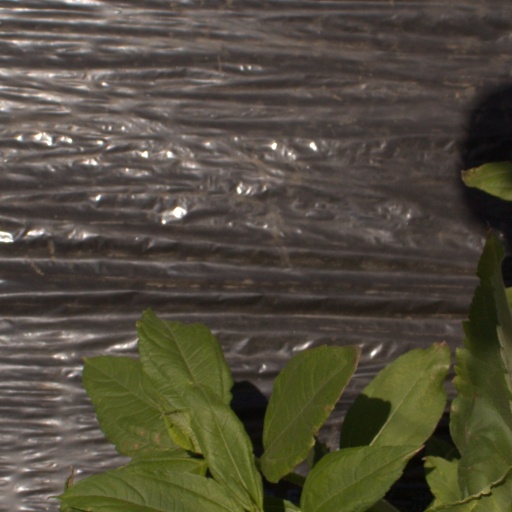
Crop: Jerusalem artichoke